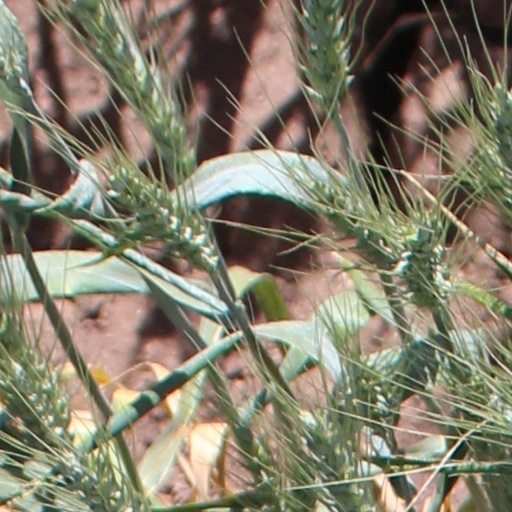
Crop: wheat